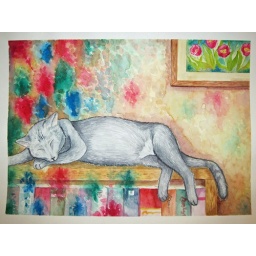
Bonkers has a white patch under his tummy that looks like underwear. Clearly, this cat has no dignity.